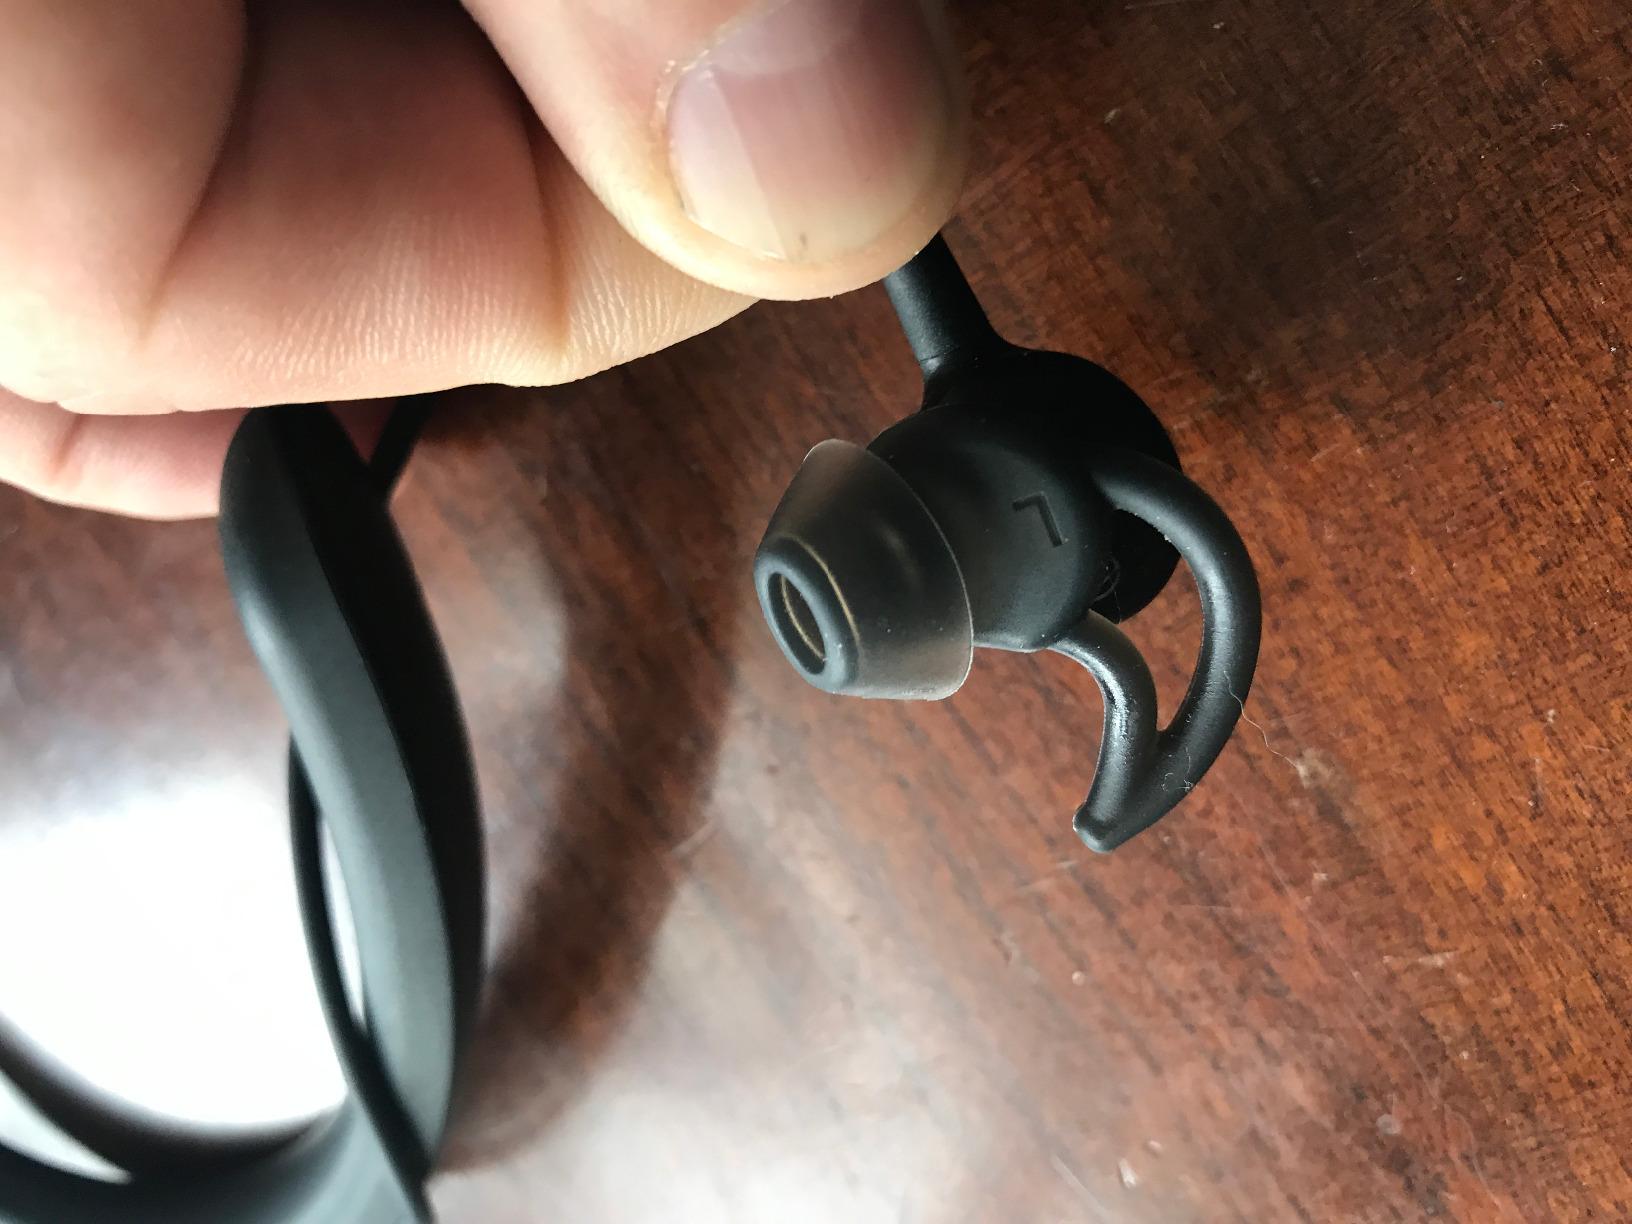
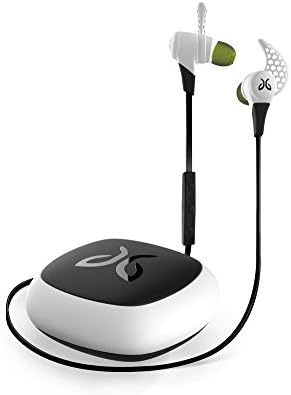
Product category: headphones
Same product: no